Mário Laginha

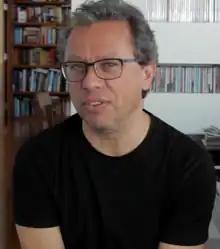
Mário Laginha

Mário João Laginha dos Santos, (born April 25, 1960, in Lisbon), a pianist and composer, is one of the most well-known Portuguese jazz musicians today. He is mostly recognized for his collaborations with Portuguese jazz singer Maria João, with whom he recorded over a dozen albums and toured worldwide extensively. Other acknowledged collaboration work includes four-handed piano sessions with Bernardo Sassetti and Pedro Burmester.